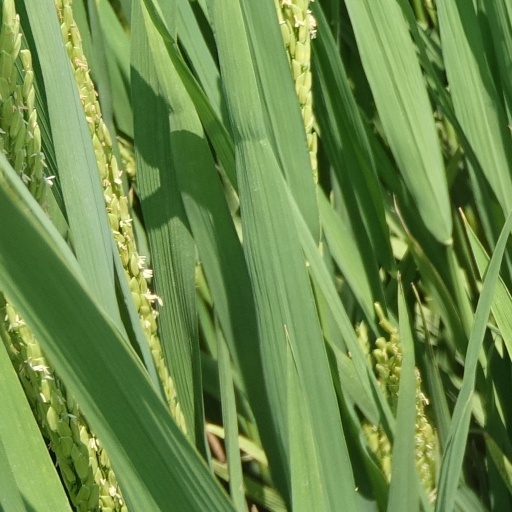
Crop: rice